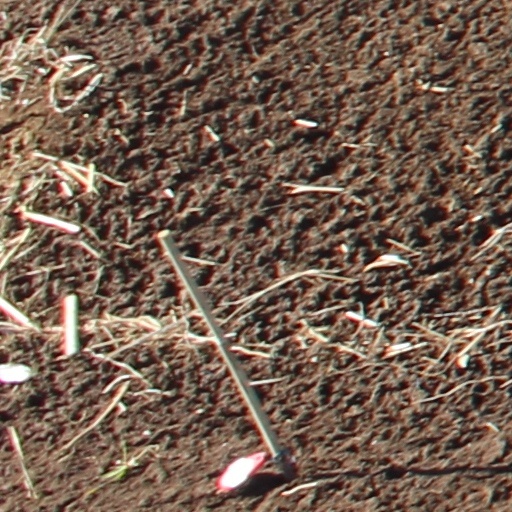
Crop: wheat